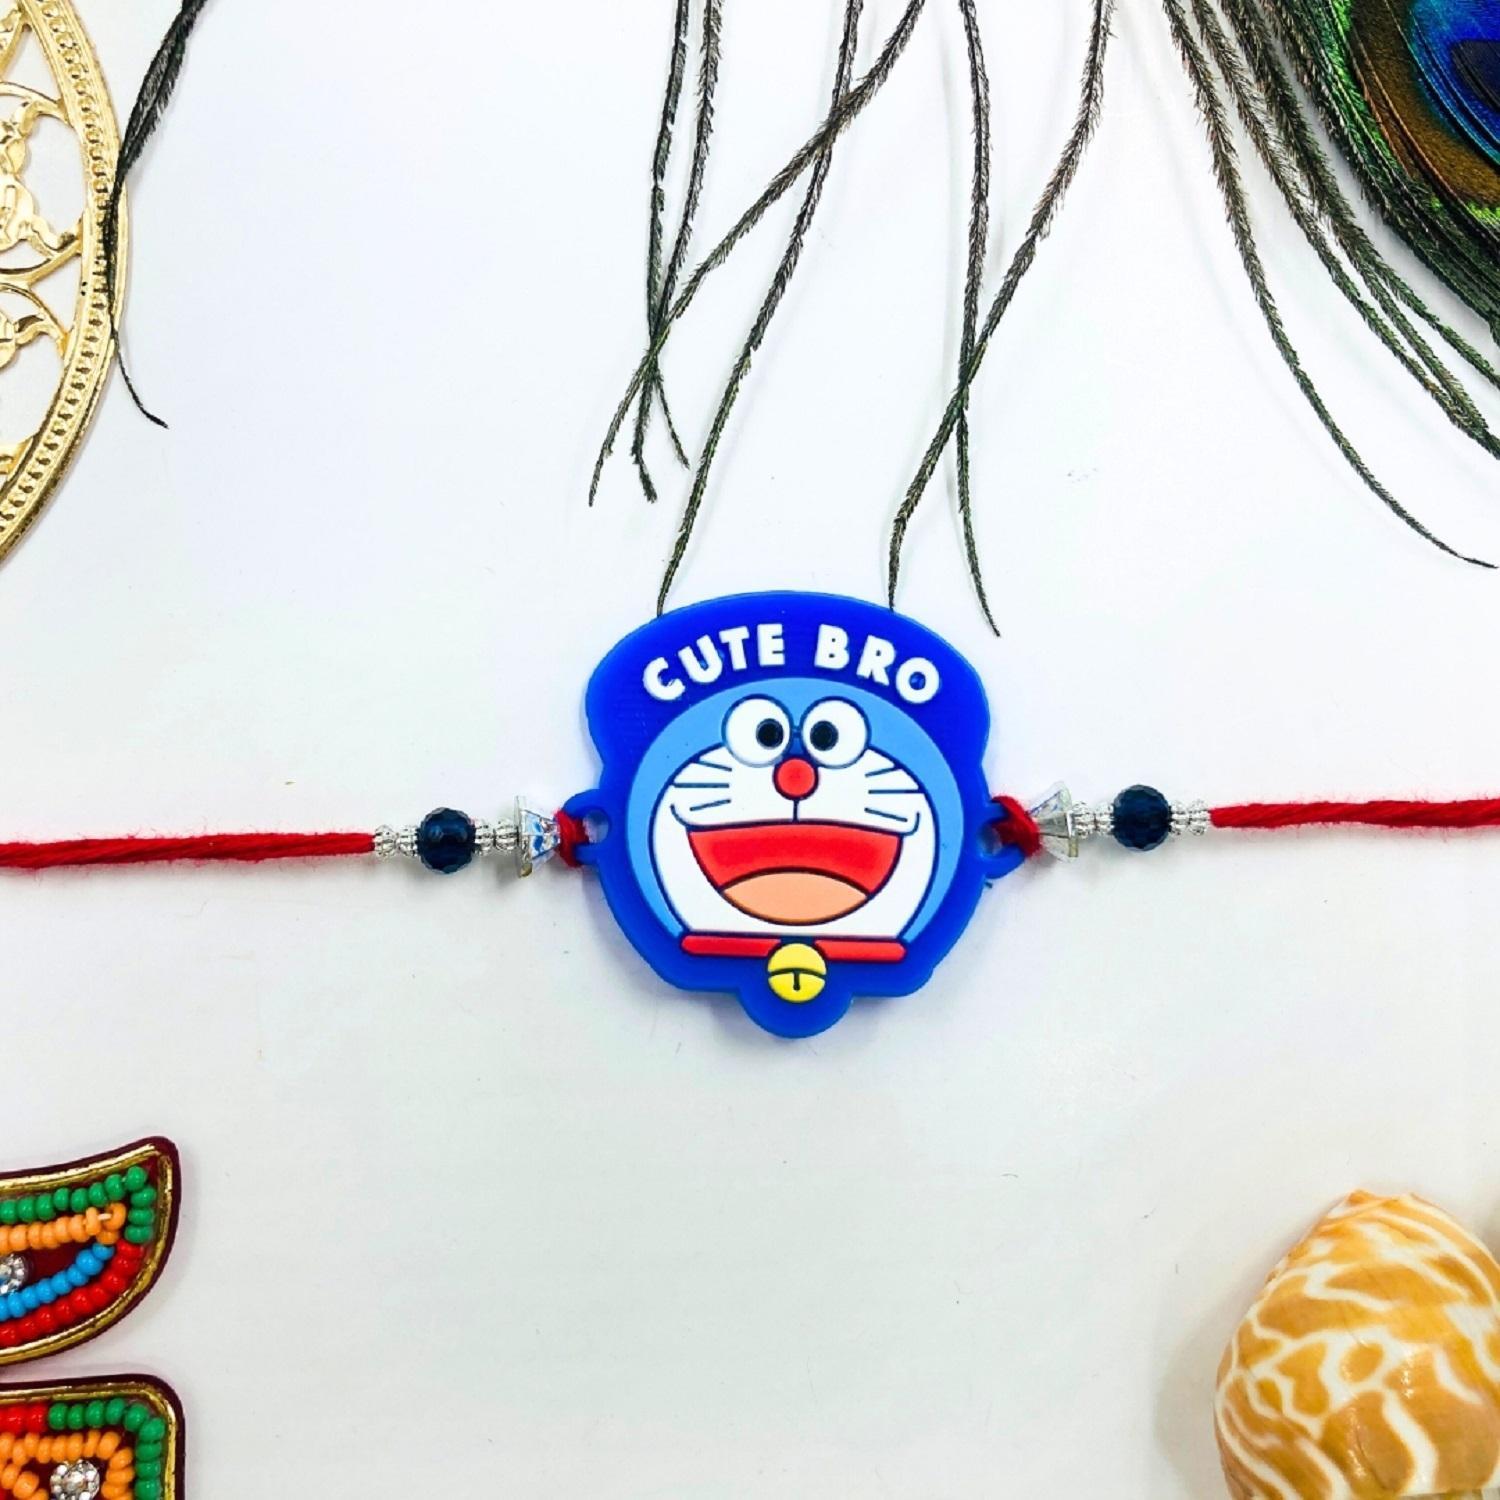
VIBRANCE Traditional DOREMON Rakhi for Raksha Bandhan.
Type: Rakhis
Brand: VIBRANCE
Price: Rs. 199
 Raksha Bhandan is a celebration of the bond between a brother and sister. We specialize in creating unique rakhi designs for every brother and sister. Our rakhi collection ranges from traditional to modern designs, all of which are handcrafted with love and care. We strive to make each Raksha Bhandan special for our customers by providing the perfect rakhi for their loved ones. With our wide range of designs and styles, you can find the perfect rakhi for your brother or sister. Shop with us today to make your Raksha Bhandan magical.The design of the delivered product or parts of it may vary slightly from what is shown in the image.
Features: Hand crafted pearl and crystal studded rakhi Multicolor Rakhi,Special Multi colour Designer Rakhi for Brother / Bhabhi / Kids,Includes roli chawal and free greeting card,Rakshabandhan Special Card,Comes with Roli Chawal & Best Wishes Greeting Card in best packaging